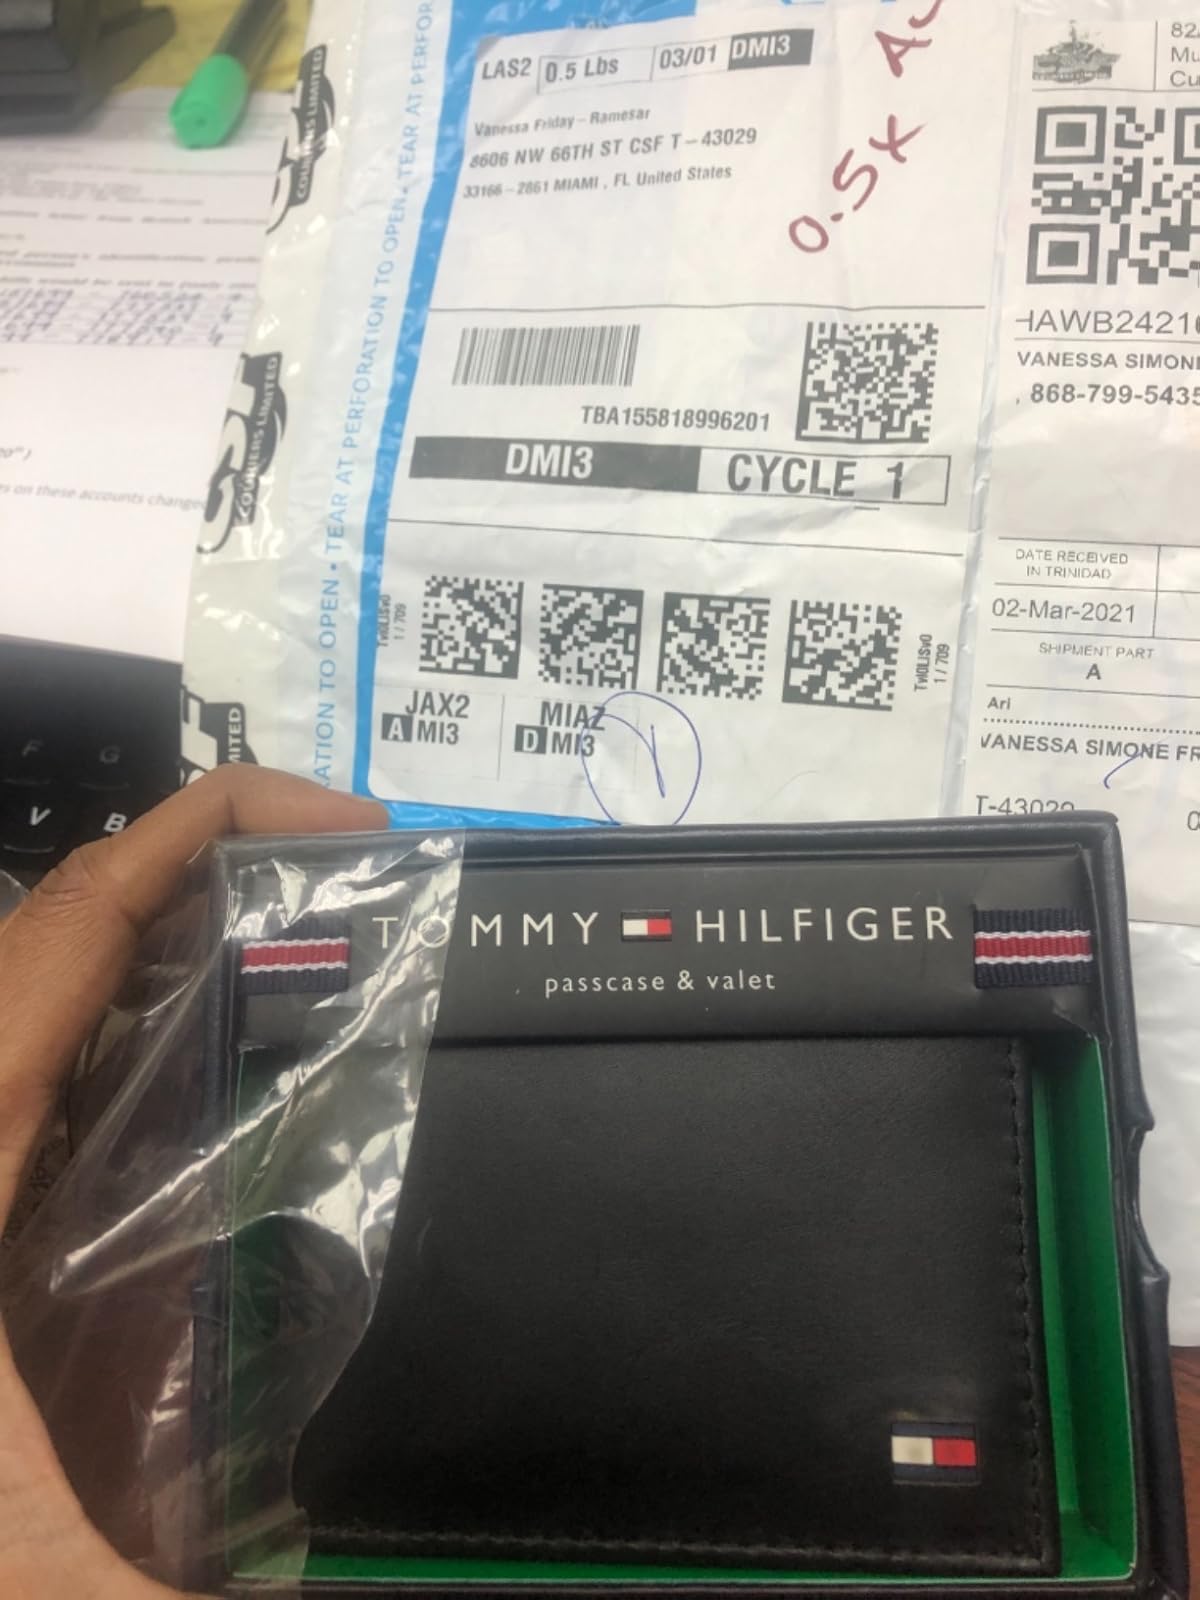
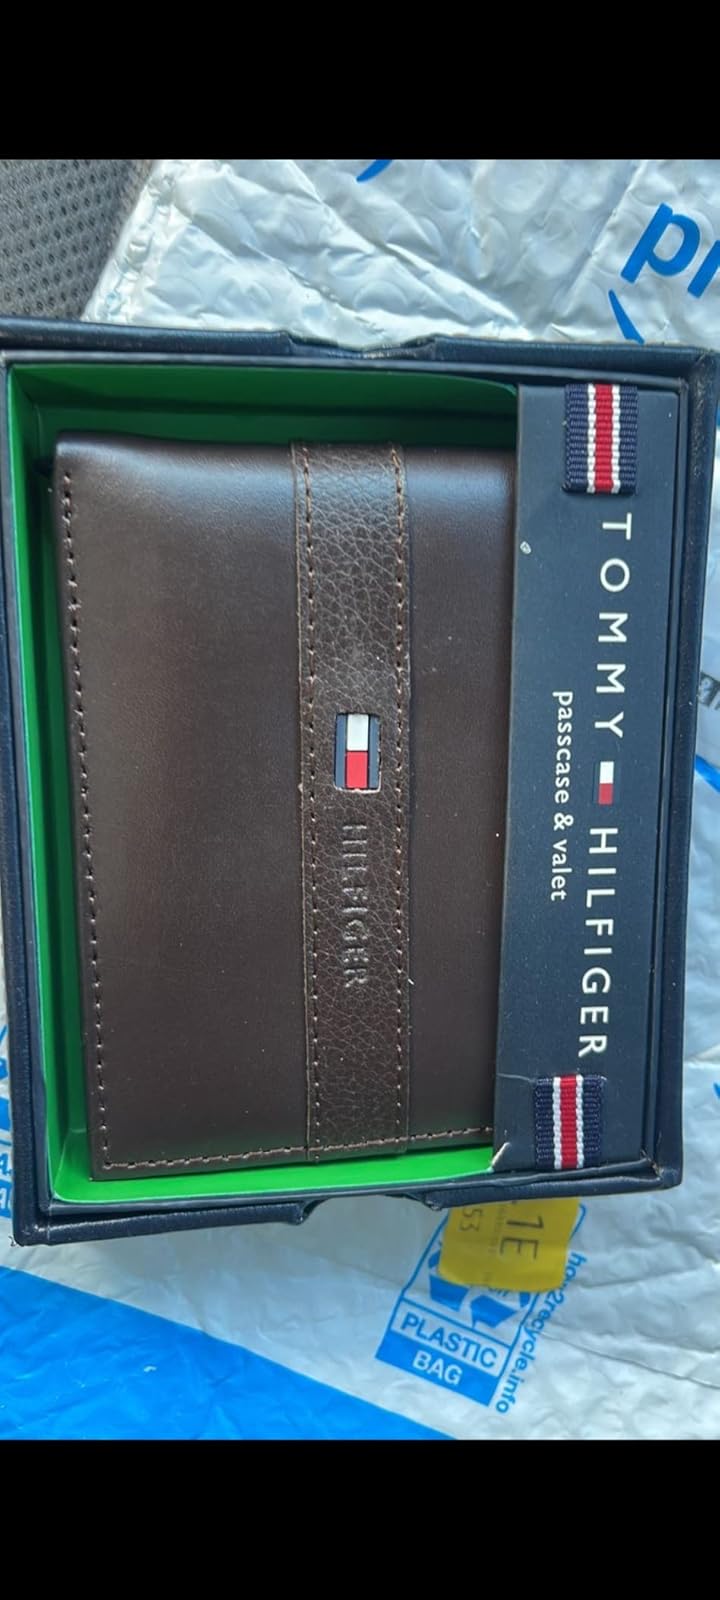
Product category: accessories_wallet
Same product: no